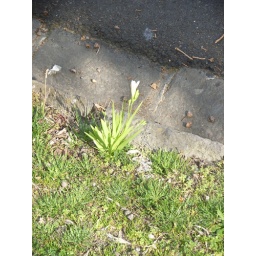
This cute little bulb was growing on the grass strip beside the road.